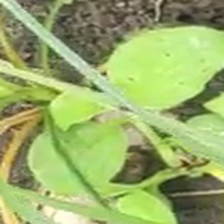
Weed species: Kena_(Commplina_benghalensio)